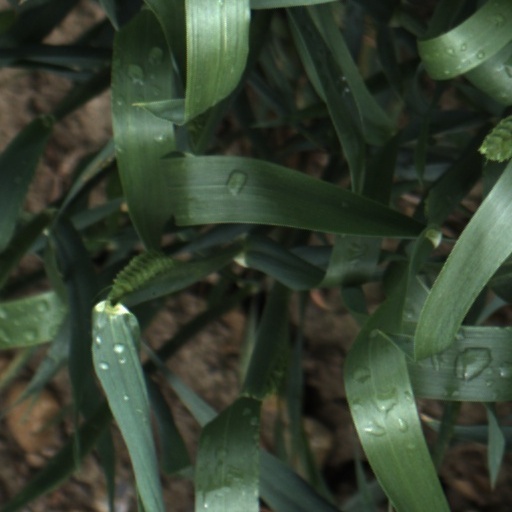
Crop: wheat